Ashes (2012 film)

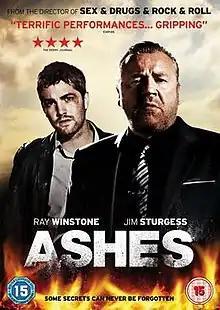
DVD cover

Ashes is a 2012 British thriller film directed by Mat Whitecross and starring Luke Evans, Jim Sturgess, Ray Winstone, Jodie Whittaker, Lesley Manville, and Zoe Telford.